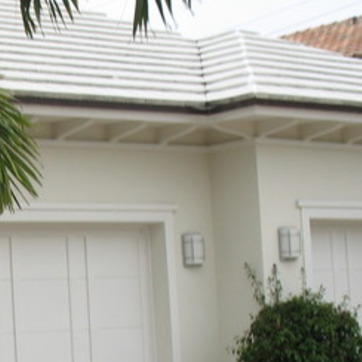
Material: painted